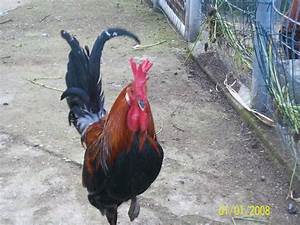
Label: chicken